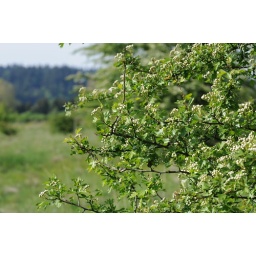
Little white flower buds closeup in front of field